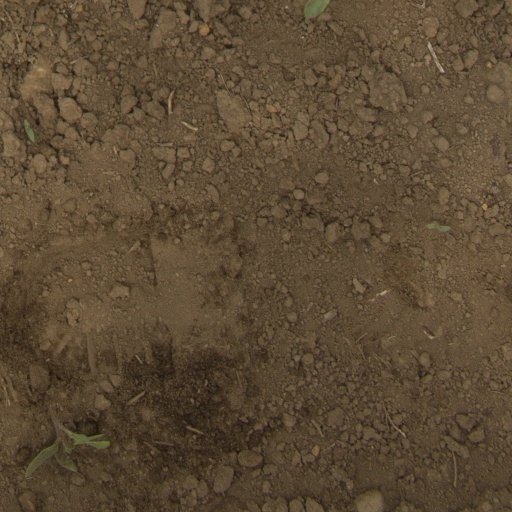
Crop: Jerusalem artichoke